Thomas Pelham-Holles, 1st Duke of Newcastle

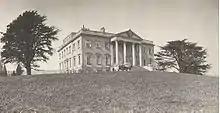
Newcastle spent much of his last few years at Claremont. He was exceptionally proud of the house and its extensive gardens on which he had spent a fortune.

The Duke went into opposition and lost his two Lord-Lieutenancies for opposing the peace of 1763. Along with Pitt, he felt the terms of peace were overly generous to France and Spain because of the position of strength held by the British. Many territories captured during the war were handed back, but the French presence had been effectively destroyed permanently in Canada and in India.